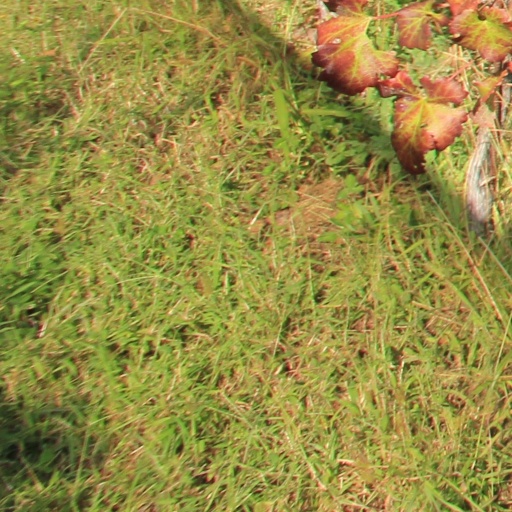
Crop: grape